Obesity in Indonesia

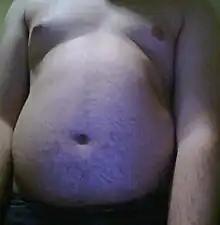
Obese individual with a BMI of >30

The generally accepted definition and classification of obesity is attributed by the World Health Organization where it is generally classified by a person's weight measured by the Body Mass Index (BMI) scale. A figure is deduced by dividing an individual's weight in kilograms by their height in meters, squared. An adult individual with a BMI of 25 or higher is considered overweight; 30 or higher is considered obese.